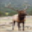
Label: deer